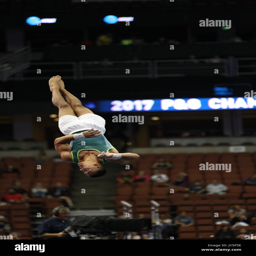
actor competes in the first day of the senior men 's competition